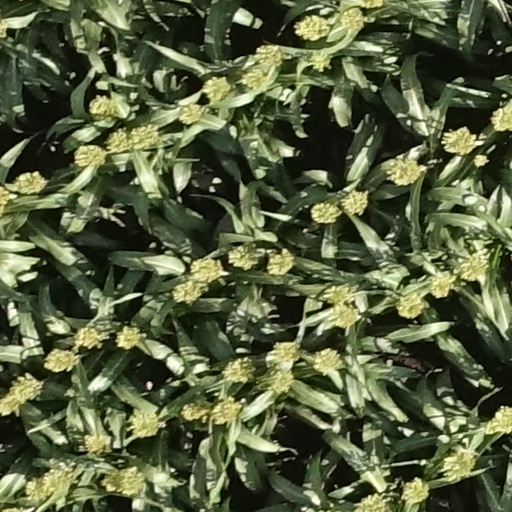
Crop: sorghum